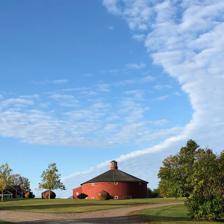
Building: Shelburne Museum
Country: United States of America
Year built: 1947
Museum of art and Americana in Vermont, U.S. Shelburne Museum Shelburne Museum's Round Barn Established 1947 Location 6000 Shelburne Road Shelburne, Vermont , U.S. Coordinates 44°22′15″N 73°13′53″W / 44.3709°N 73.2315°W / 44.3709; -73.2315 Type Museum of art and Americana Collection size >150,000 Founder Electra Havemeyer Webb Director Thomas Denenberg Website shelburnemuseum .org Shelburne Museum is a museum of art , design, and Americana located in Shelburne , Vermont , United States . Over 150,000 works are exhibited in 39 exhibition buildings, 25 of which are historic and were relocated to the museum grounds. It is located on 45 acres (18 ha) near Lake Champlain . Impressionist paintings, folk art , quilts and textiles, decorative arts , furniture, American paintings, and an array of 17th- to 20th-century artifacts are on view. Shelburne is home to collections of 19th-century American folk art, quilts, 19th- and 20th-century decoys , and carriages . Electra Havemeyer Webb was a pioneering collector of American folk art, and founded Shelburne Museum in 1947. The daughter of Henry Osborne Havemeyer and Louisine Elder Havemeyer , important collectors of Impressionism , European and Asian art, she exercised an independent eye and passion for art, artifacts, and architecture celebrating a distinctly American aesthetic. When creating the museum, she took the step of collecting 18th and 19th century buildings from New England and New York in which to display the museum's holdings, relocating 20 historic structures to Shelburne. These include houses, barns, a meeting house, a one-room schoolhouse, a lighthouse, a jail, a general store, a covered bridge, and the 220-foot steamboat Ticonderoga . In Shelburne Mrs. Webb sought to create "an educational project, varied and alive." Shelburne's collections are exhibited in a village-like setting of historic New England architecture, accented by a landscape that includes over 400 lilacs , a circular formal garden, herb and heirloom vegetable gardens, and perennial gardens. In 2013, the Pizzagalli Center for Art and Education was opened with two galleries, an auditorium, and a classroom, transforming the institution from seasonal (mid-May through October) to year-round operation. In 2023, the Native American Initiative was announced, aiming to construct a building to display and interpret both the materials already in the museum's stewardship, and the Perry Collection, a 200 piece collection of various works by Plains, Prairie, and Southwest groups. History The museum's collection was begun by Electra Havemeyer Webb, one of the first people to recognize the applied and decorative arts of rural America as collectible. Webb was an avid collector of American folk art and founded the museum in 1947. She took the step of relocating historic buildings from New England and New York to Shelburne in which to display the museum's holdings. The museum has lost money and was said to have had a deficit of more than $300,000 (~$559,503 in 2023) in 1994. Collections Grainstack, White Frost Effect by Claude Monet , 1890-91 The core of the collection was formed by Electra Havemeyer Webb, a pioneering collector of American folk art who founded Shelburne Museum. Mrs. Webb exchanged ideas with other major early collectors, including Katherine Prentis Murphy, Henry and Helen Flynnt and Henry Francis du Pont (who founded the Winterthur Museum and credited Mrs. Webb with inspiring him to collect American decorative arts ). Since Mrs. Webb's death in 1960, the collections have developed with an emphasis on folk art and contemporary art as it relates to the collection. Artifacts provide insight into the craftsmanship and artistic quality of objects made and used by three centuries of Americans. Visitors experience these objects in galleries and period rooms and through interactive exhibitions and demonstrations. Transportation, farming and trade artifacts illustrate America's industrial development from the 18th to the early 20th centuries. These collections are increasingly relevant to regional audiences from varied backgrounds as the economic base of the community shifts away from farming and small-scale production. Shelburne Museum's purpose is to enrich people's lives through art, history and culture. The collection of approximately 150,000 objects is one of the most extensive and varied collections in the US and is notable for its great range, quality and depth. The outstanding collections of fine, folk and decorative art celebrate American ingenuity, creativity and craftsmanship. Shelburne's folk art collection includes 1,400 wildfowl decoys and miniature carvings, 150 trade figures and signs, 120 weathervanes and 50 carousel figures, including all 40 animals from an early Dentzel carousel. The circus collection includes 600 historic posters, letters and memorabilia from P.T. Barnum , and the hand-carved 3,500 piece Kirk Brothers Miniature Circus. The Roy Arnold Circus Parade recreates in miniature 112 attractions from the Buffalo Bill Wild West Show, Yankee Circus, and Ringling Bros. and Barnum & Bailey Circus in 525 linear feet of a special exhibition building. Textiles include 770 bed coverings (including 500 quilts ), 400 hooked and sewn rugs, early household textiles (1,800 samplers, laces and linens) and 2,800 costumes and accessories. The decorative arts collection has 6,650 pieces, including glass, ceramics, pewter, metalwork, scrimshaw and one of the country's best regional collections of 18th- and 19th-century painted furniture. Over 1,000 dolls, 27 dollhouses and 1,200 doll accessories echo in miniature the museum's collections of ceramics, furniture and other household furnishings. A major reinterpretation and related publication of the doll collection was completed in 2004. The collection of American and European toys dates from the beginning of the 19th century. At the museum there are some 3,200 American prints, paintings, drawings and graphics that relate to daily life. American paintings include works by Bierstadt , Cassatt , Chase , Copley , Heade , Homer , Eastman Johnson , Lane , Grandma Moses , Peto and Andrew Wyeth . A significant group of European paintings and pastels from the renowned Havemeyer collection includes works by Corot , Daubigny , Degas , Manet and Monet ; they are exhibited in furnished rooms re-created from the Webbs' New York apartment, c. 1930, and are the only Impressionism pictures on public view in Vermont. Collections also include 225 horse-drawn vehicles (described as one of the best in the nation by Merri Ferrell, formerly curator of vehicles at the Long Island Museum of Art, History and Carriages); 1,000 farming implements; and 5,000 hand tools that document woodworking, metalsmithing, coopering, weaving and spinning, leatherworking and woodcarving trades. Craftspeople staff working exhibits of blacksmithing, printing, spinning and weaving. An apothecary shop/physician's office displays 2,000 patent medicines and turn of the 20th century medical instruments. Front view of the Ticonderoga (steamboat) at Shelburne Museum The collections are exhibited in a setting of 38 exhibition buildings, 25 of which were relocated to the museum; the 1871 Colchester Reef Light ; three historic and three replica barns, including a 1901 Vermont round barn ; a vintage operating carousel; blacksmith and wheelwright shops; a weaving shop with an operating Jacquard loom ; a working exhibit of late 19th-century printing equipment; an 1840 one-room schoolhouse; an 1890 Vermont slate jail; an 1840 general store ; a rare 18th-century up-and-down sawmill; a 19th-century covered bridge with two lanes and a footpath; the reconstructed office of noted Vermont physician D. C. Jarvis ; an 1890 railroad station; a 1914 steam locomotive and 1890 private rail car; and the 1906 220-foot (67 m) steamboat Ticonderoga , which is a U.S. National Historic Landmark . Controversy Sale of art In 1996 the museum sold $30 million (~$53.8 million in 2023) of its art to pay expenses. J. Watson Webb Jr. , the son of Electra Havemeyer Webb , resigned in protest. Webb believed that the sale violated the code of ethics of the American Alliance of Museums , which forbids the selling of artworks for purposes other than acquiring more art. The funds from the sale were used to establish a Collections Care Endowment which is used to support the ongoing remedial and preventative conservation, storage and management of the museum's collection. Buildings Apothecary Shop Beach Lodge and Gallery Ben Lane Print Shop Blacksmith Shop Brick House Castleton Jail Charlotte Meeting House Circus Building Colchester Reef Lighthouse Covered Bridge Diamond Barn Dorset House Dutton House Electra Havemeyer Webb Memorial Building General Store Hat and Fragrance Textile Gallery Horseshoe Barn and Annex Owl Cottage Activity Center Pizzagalli Center for Art and Education Pleissner Gallery Prentis House Rail Car Grand Isle Rail Locomotive No. 220 Round Barn Shelburne Museum Cafe Shelburne Railroad Station and Freight Shed Vergennes Schoolhouse Settlers' House Shaker Shed Stagecoach Inn Stencil House Stone Cottage and Smokehouse Ticonderoga (steamboat) The Toy Shop Variety Unit Vermont House Weaving Shop Webb Gallery Images Colchester Reef Light , built in 1871 Covered Bridge , built in 1845 General Store , built 1840 Castleton Jail , built in 1890 Vergennes Schoolhouse , built c. 1840 Dutton House , built in 1782 Stencil House , built c. 1804 Horseshoe Barn , built 1947-1949 Charlotte Meeting House , built in 1840 See also List of Vermont museums References